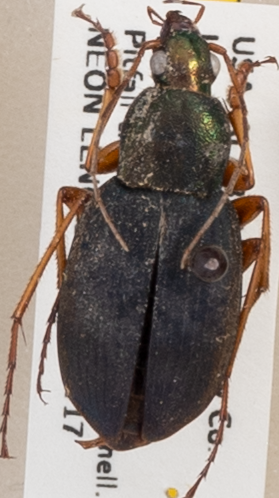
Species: Chlaenius aestivus
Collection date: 2019-07-17
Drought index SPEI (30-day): -0.696
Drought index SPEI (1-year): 0.824
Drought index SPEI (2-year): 0.71